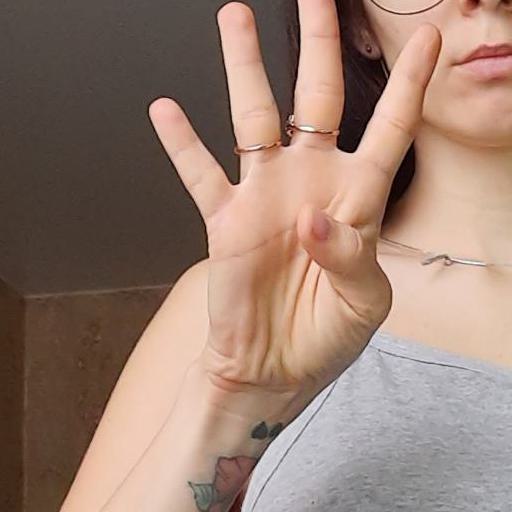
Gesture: four